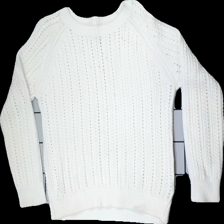
View: front
Type: Sweater
Category: Unisex
Brand: Lager 157
Colors: White
Material: 100% cotton
Cut: C-collar
Size: L
Stains: Minor
Price range: <50
Recommended usage: Export